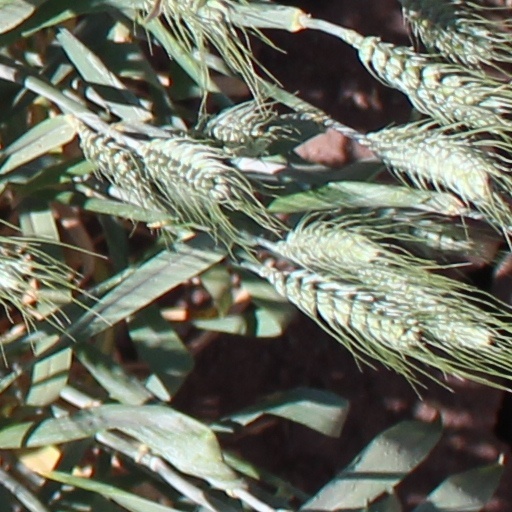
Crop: wheat